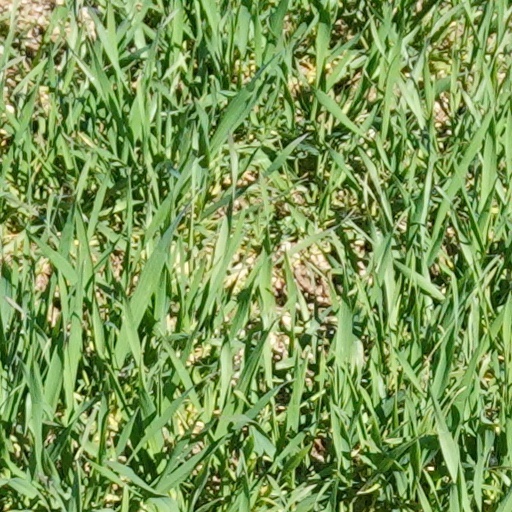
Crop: wheat